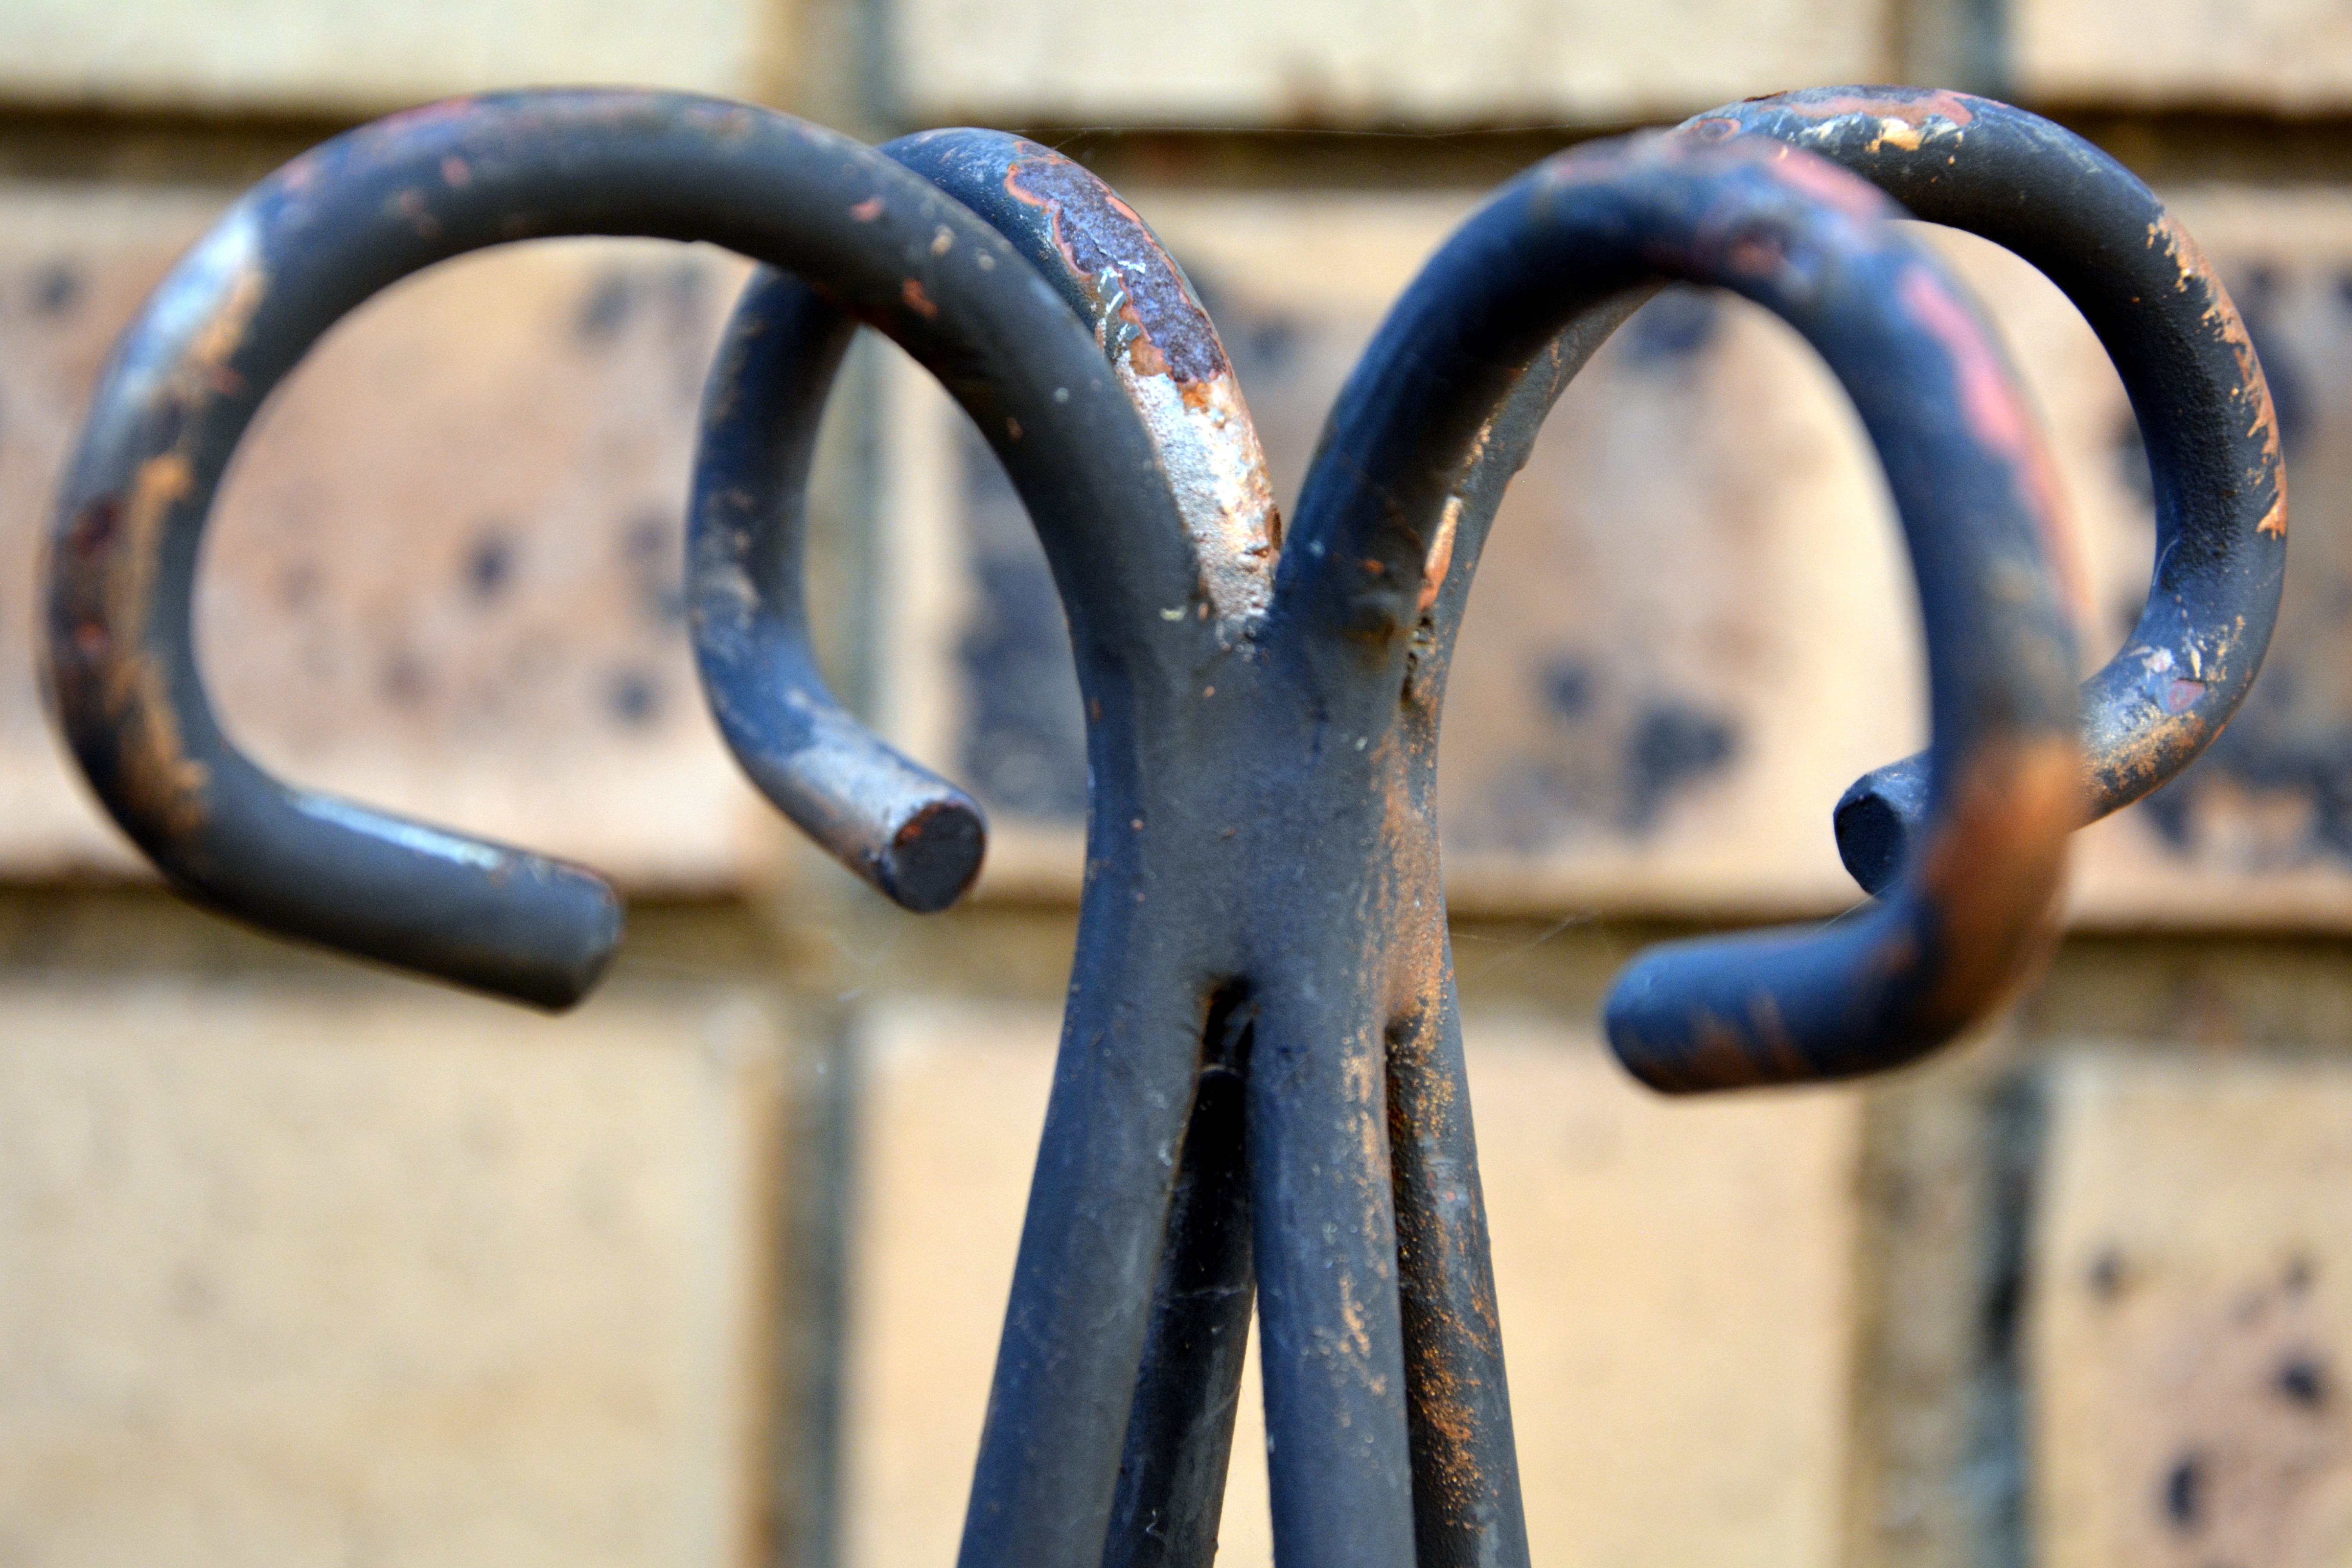
hand, wheel, bicycle, vehicle, metal, blue, garden, material, tire, sports equipment, close up, design, decorative, rusted, iron